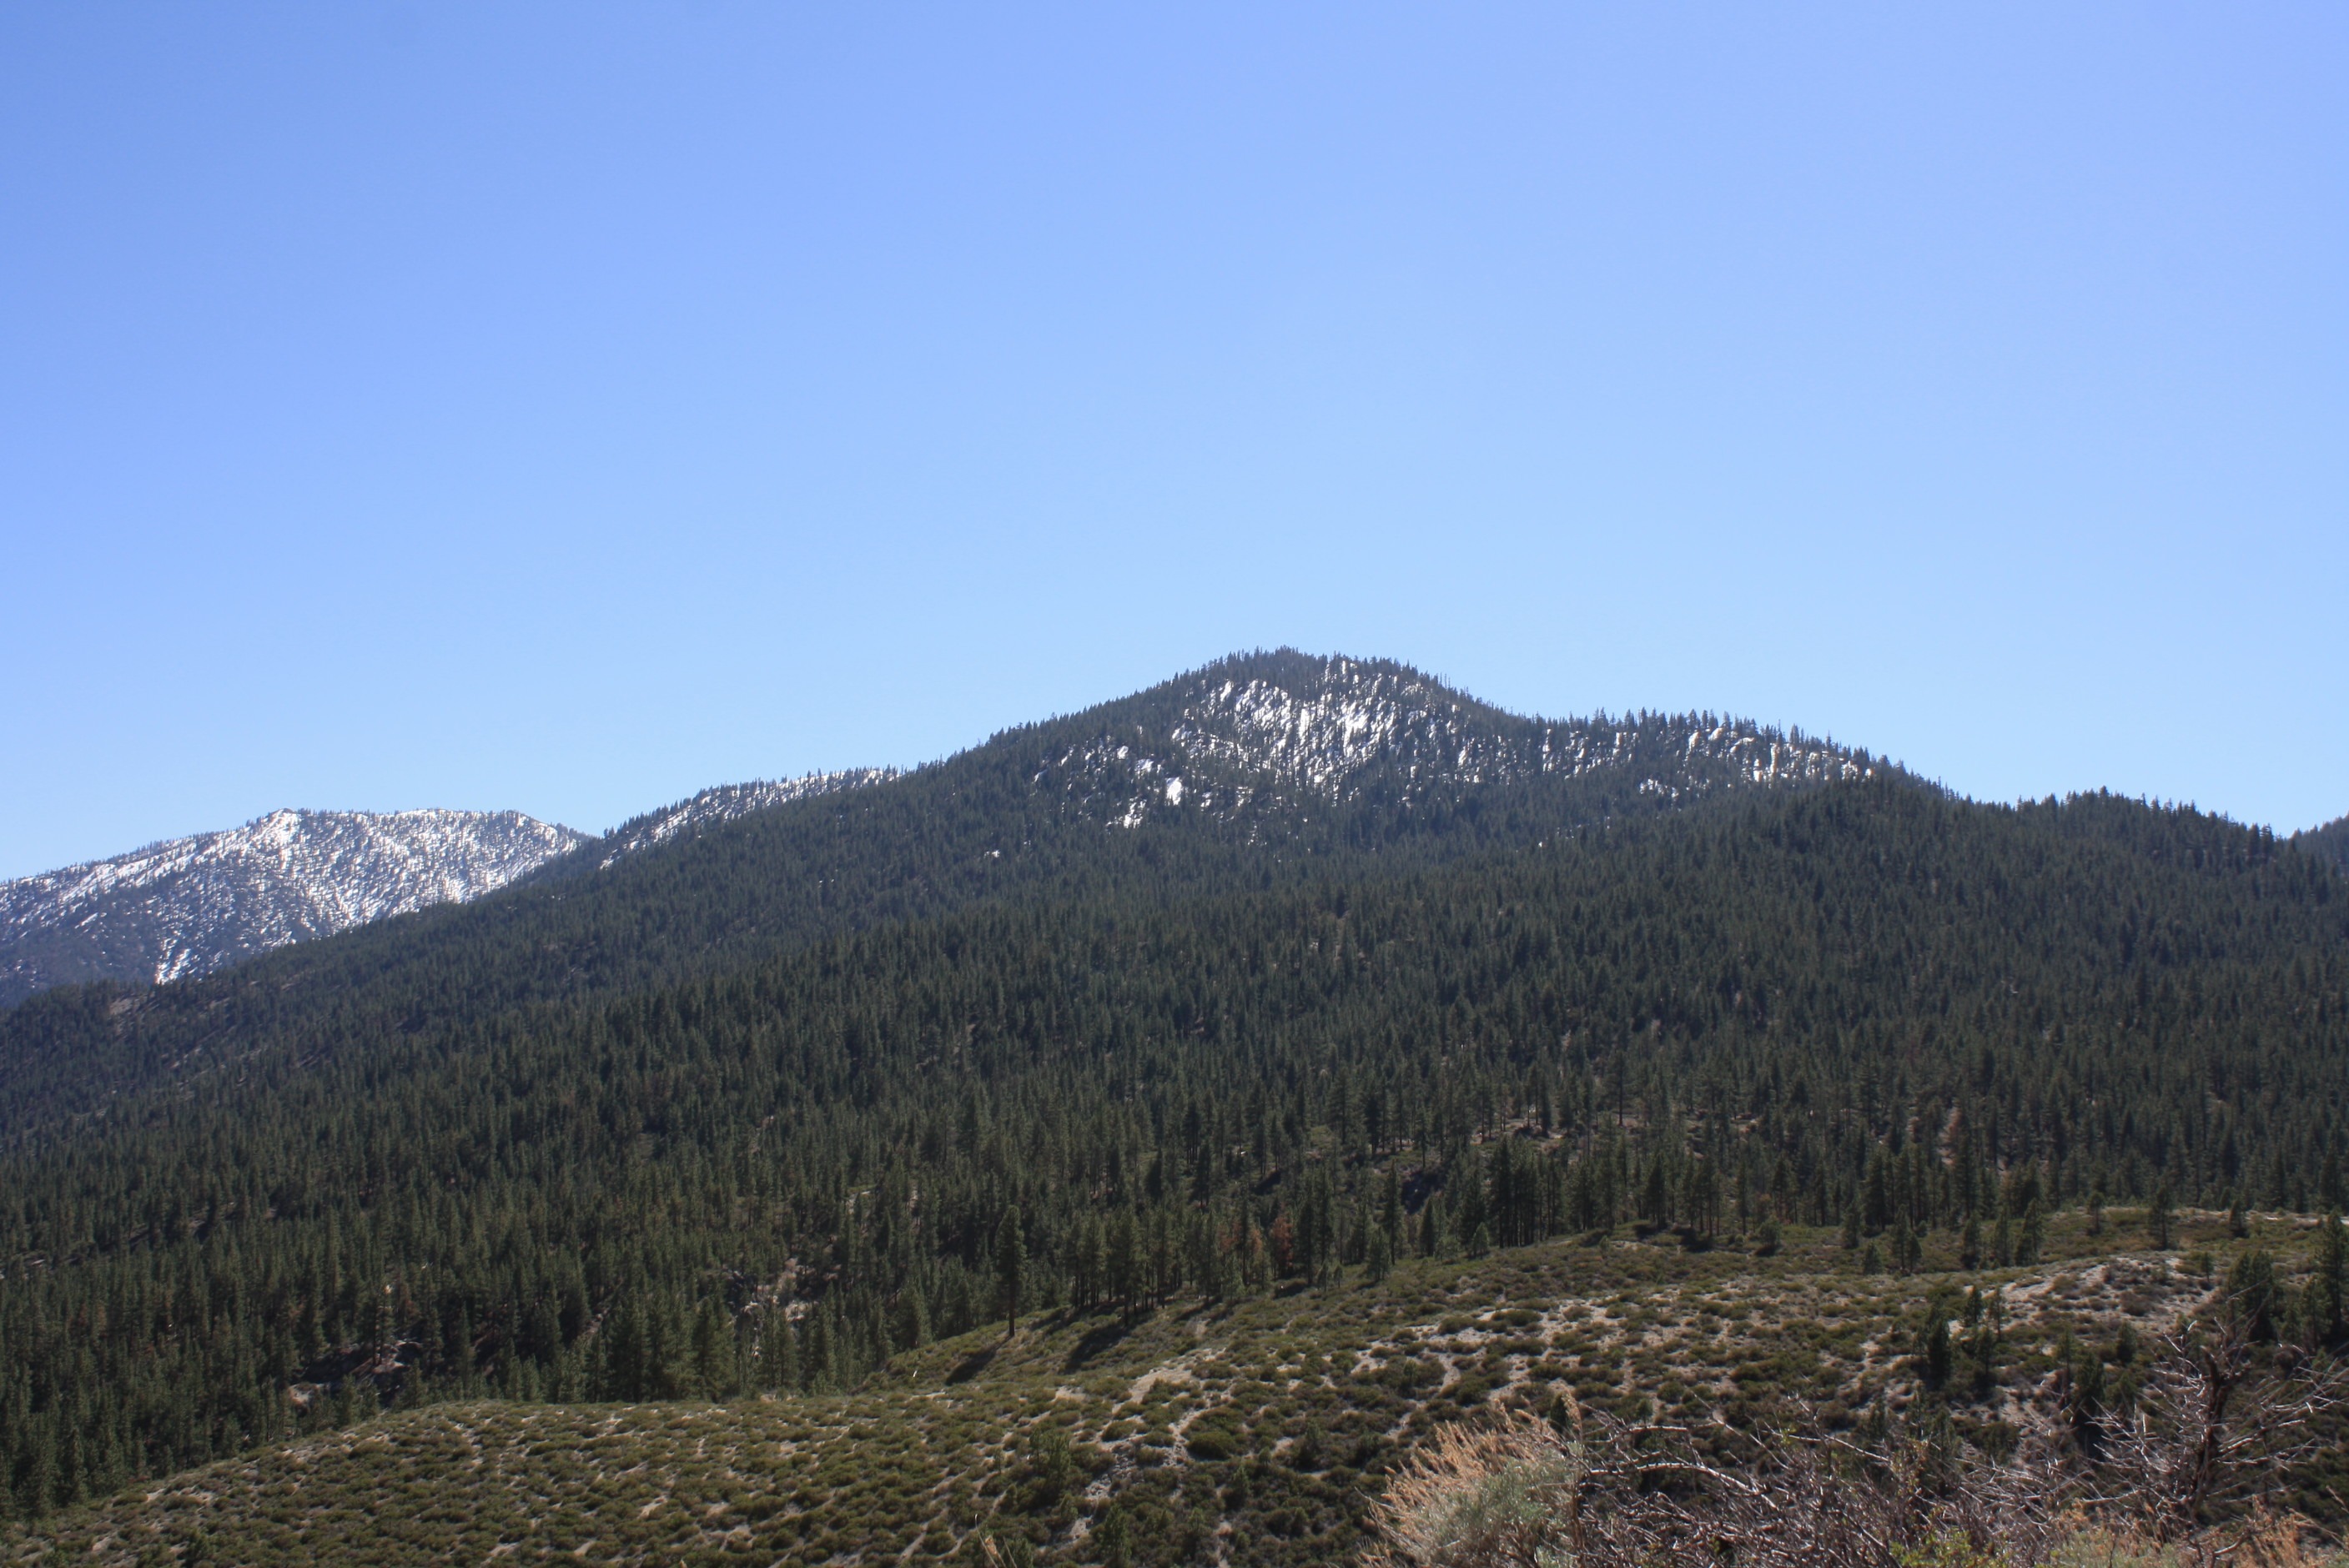
nature, forest, outdoor, horizon, wilderness, walking, mountain, hiking, trail, meadow, hill, adventure, view, peak, valley, land, mountain range, country, range, environment, high, tranquil, scenic, journey, natural, scenery, alpine, snowcapped, rocky, terrain, ridge, plain, summit, majestic, climb, outdoors, sunny, hills, trekking, mountains, alps, picturesque, mount, plateau, peaks, scene, nevada, fell, top, ecosystem, destination, landform, geographical feature, mountainous landforms